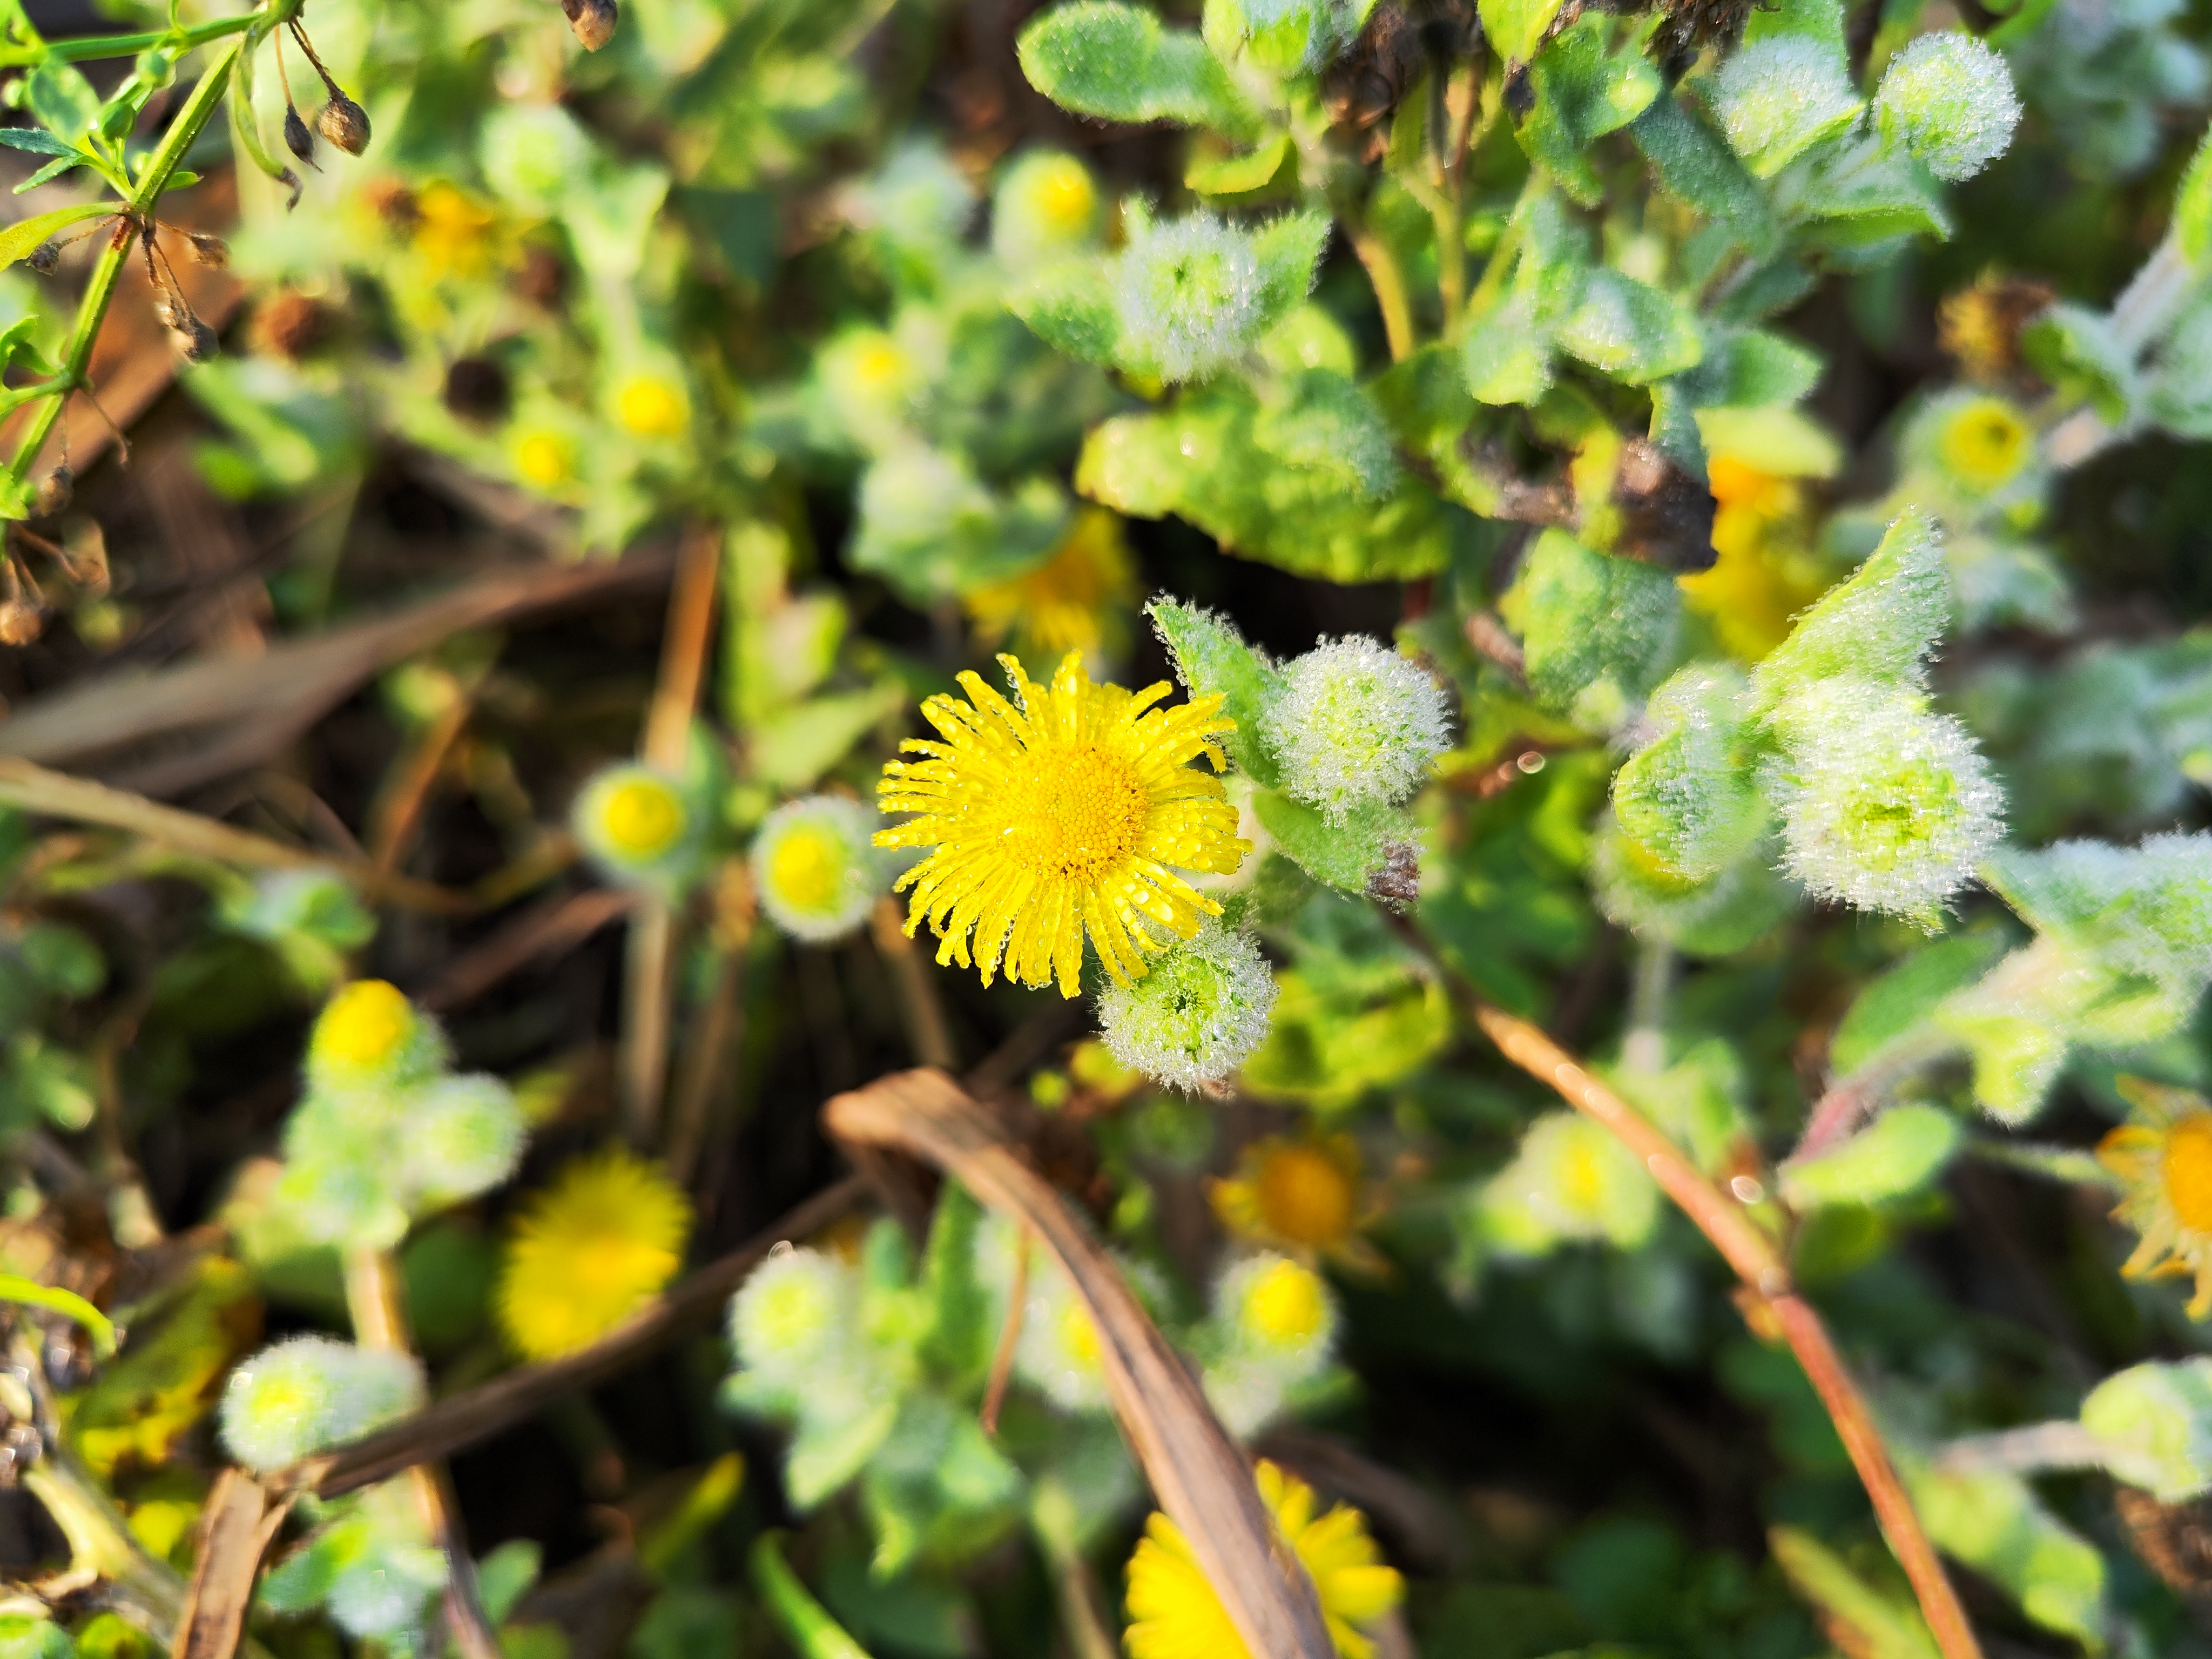
flowers, morning, flower, plant, petal, insect, groundcover, terrestrial plant, flowering plant, annual plant, pollen, daisy family, subshrub, herbaceous plant, perforate st john's wort, wildflower, pollinator, hypericaceae, hypericum, Forb, sow thistles, tree, perennial plant, shrub, sunflower, Myrtle family, cinquefoil, Pedicel